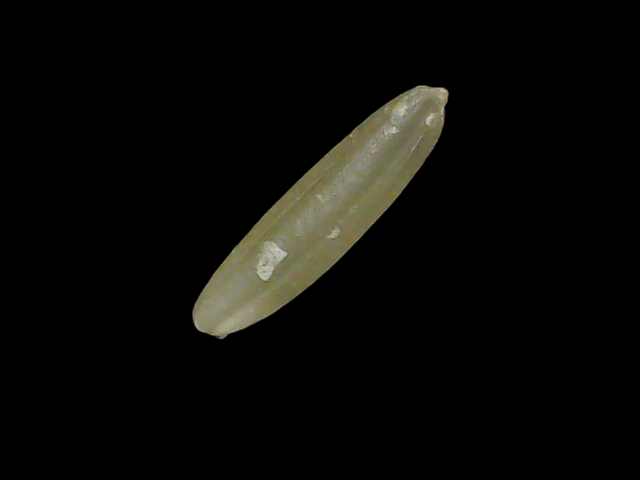
Rice variety: Binadhan19